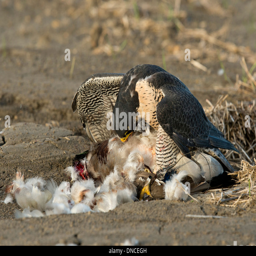
biological species with a mallard duck